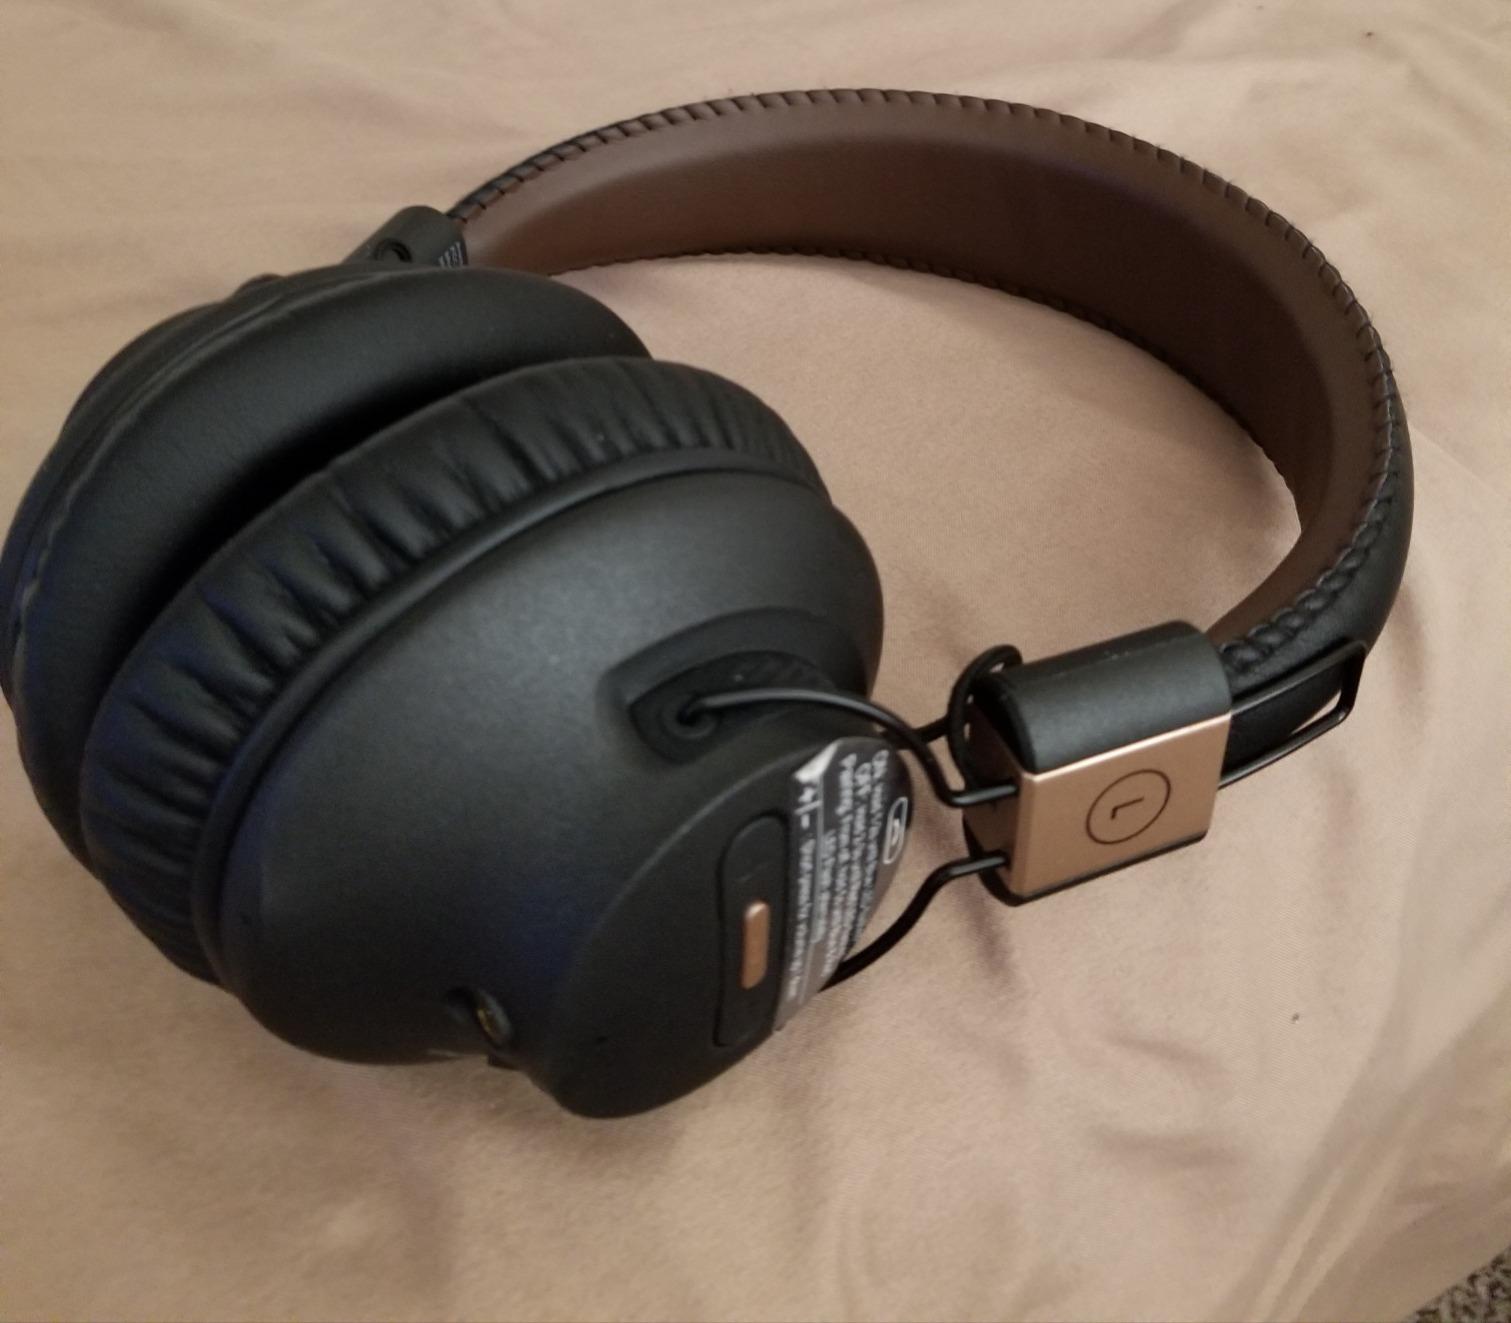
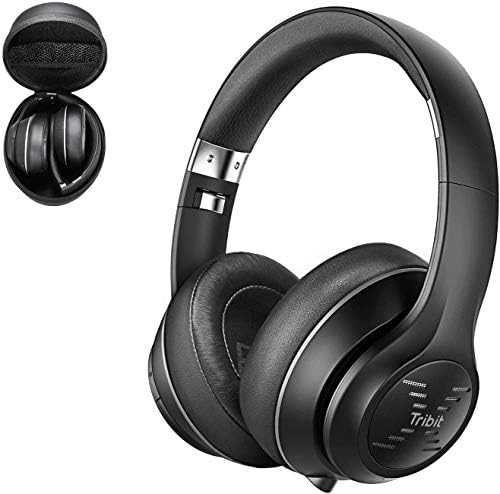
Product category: headphones
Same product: no